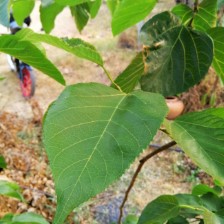
Variety: TaiwanMeacho